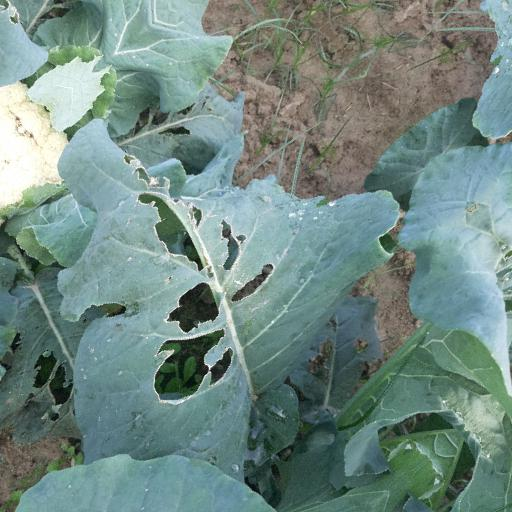
Label: Black Rot